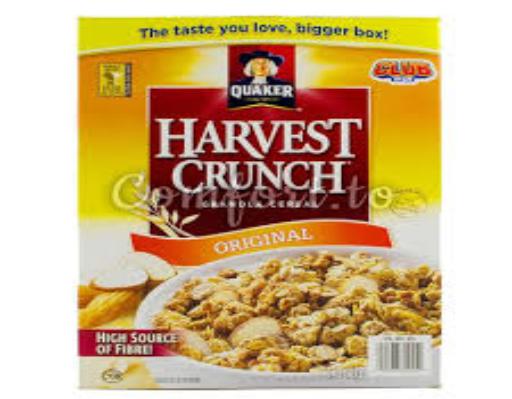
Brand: Harvest Crunch
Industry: Food